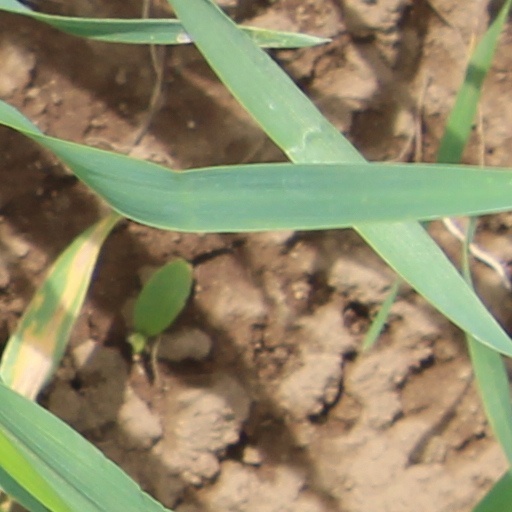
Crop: wheat